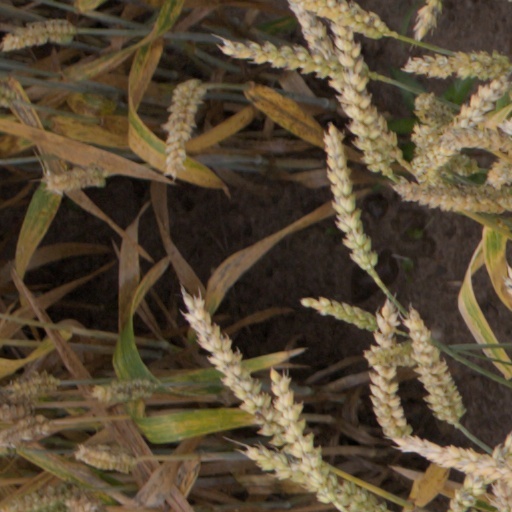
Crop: wheat